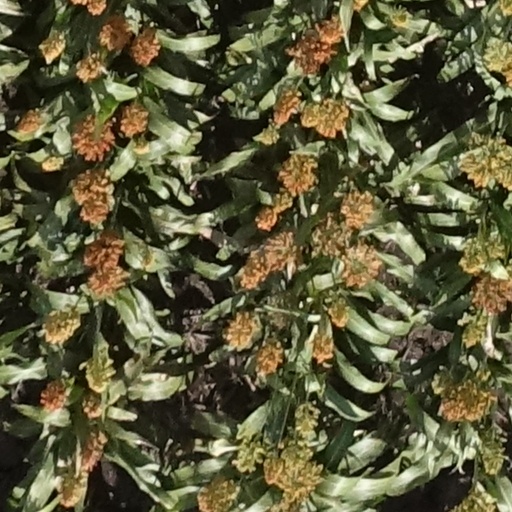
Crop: sorghum